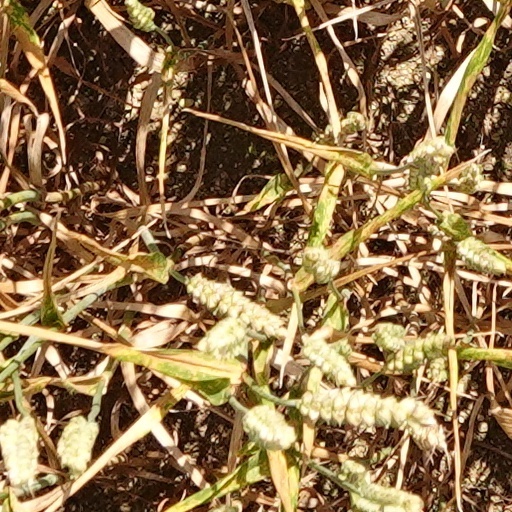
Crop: wheat